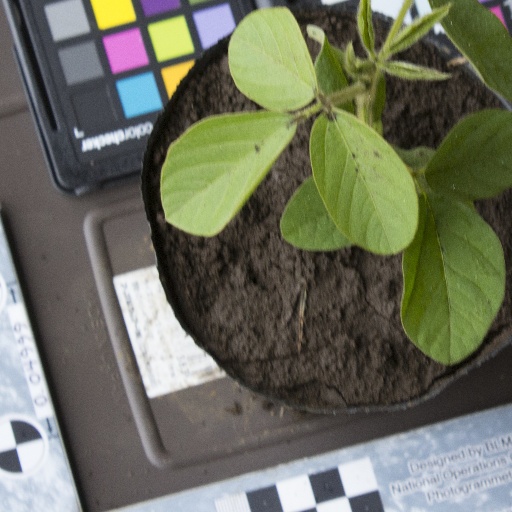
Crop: soybean